Mikhail Nikitich Muravyov

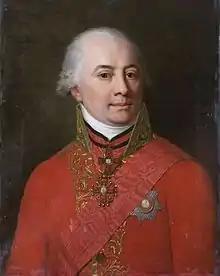

Mikhail Nikitich Muravyov or Murav'ev was a Russian poet and prose writer, "one of the best educated and most versatile writers of his generation in Russia". He was influenced by Mikhail Kheraskov and Nikolay Novikov, who invited his contributions to the Masonic publication "Utrenni svet".